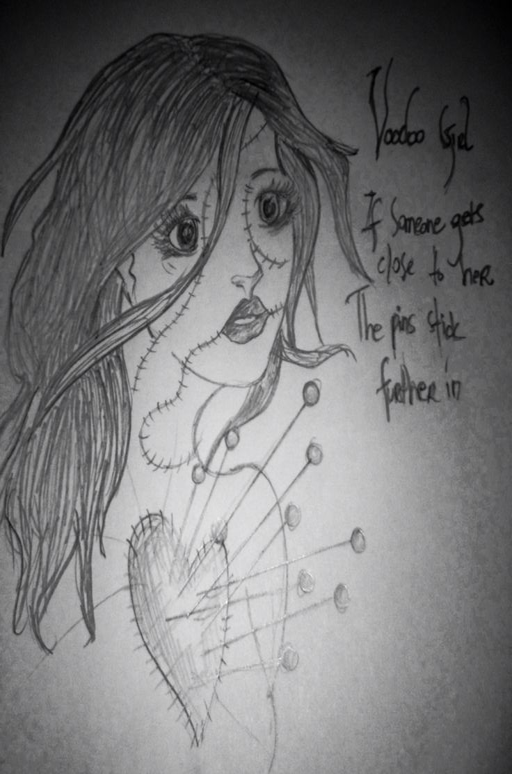
my drawing from a pic i found on the net